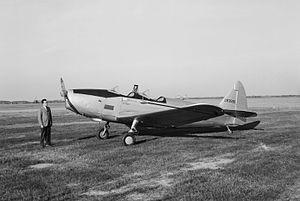
Le Fairchild PT-19 était un avion d'entraînement principal monoplan américain, qui servit au sein des United States Army Air Forces, de la Royal Air Force et de la Royal Canadian Air Force pendant la Seconde Guerre mondiale. Conçu et produit par Fairchild Aircraft, il était un contemporain de l'avion d'entraînement biplan Kaydet et était utilisé par l'USAAF pendant la deuxième étape de la formation des pilotes aux techniques de maniement d'un avion de combat.